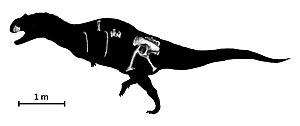
Kryptops est un genre éteint de dinosaures théropodes du Crétacé inférieur retrouvé au Niger. L'espèce type et seule espèce Kryptops palaios, a été décrite par Paul Sereno et Stephen L. Brusatte en 2008. Elle est basée sur des fossiles retrouvés dans des strates datées de l'Aptien-Albien de la formation géologique d'Elrhaz, à Gadoufaoua, dans l'ouest du Ténéré.